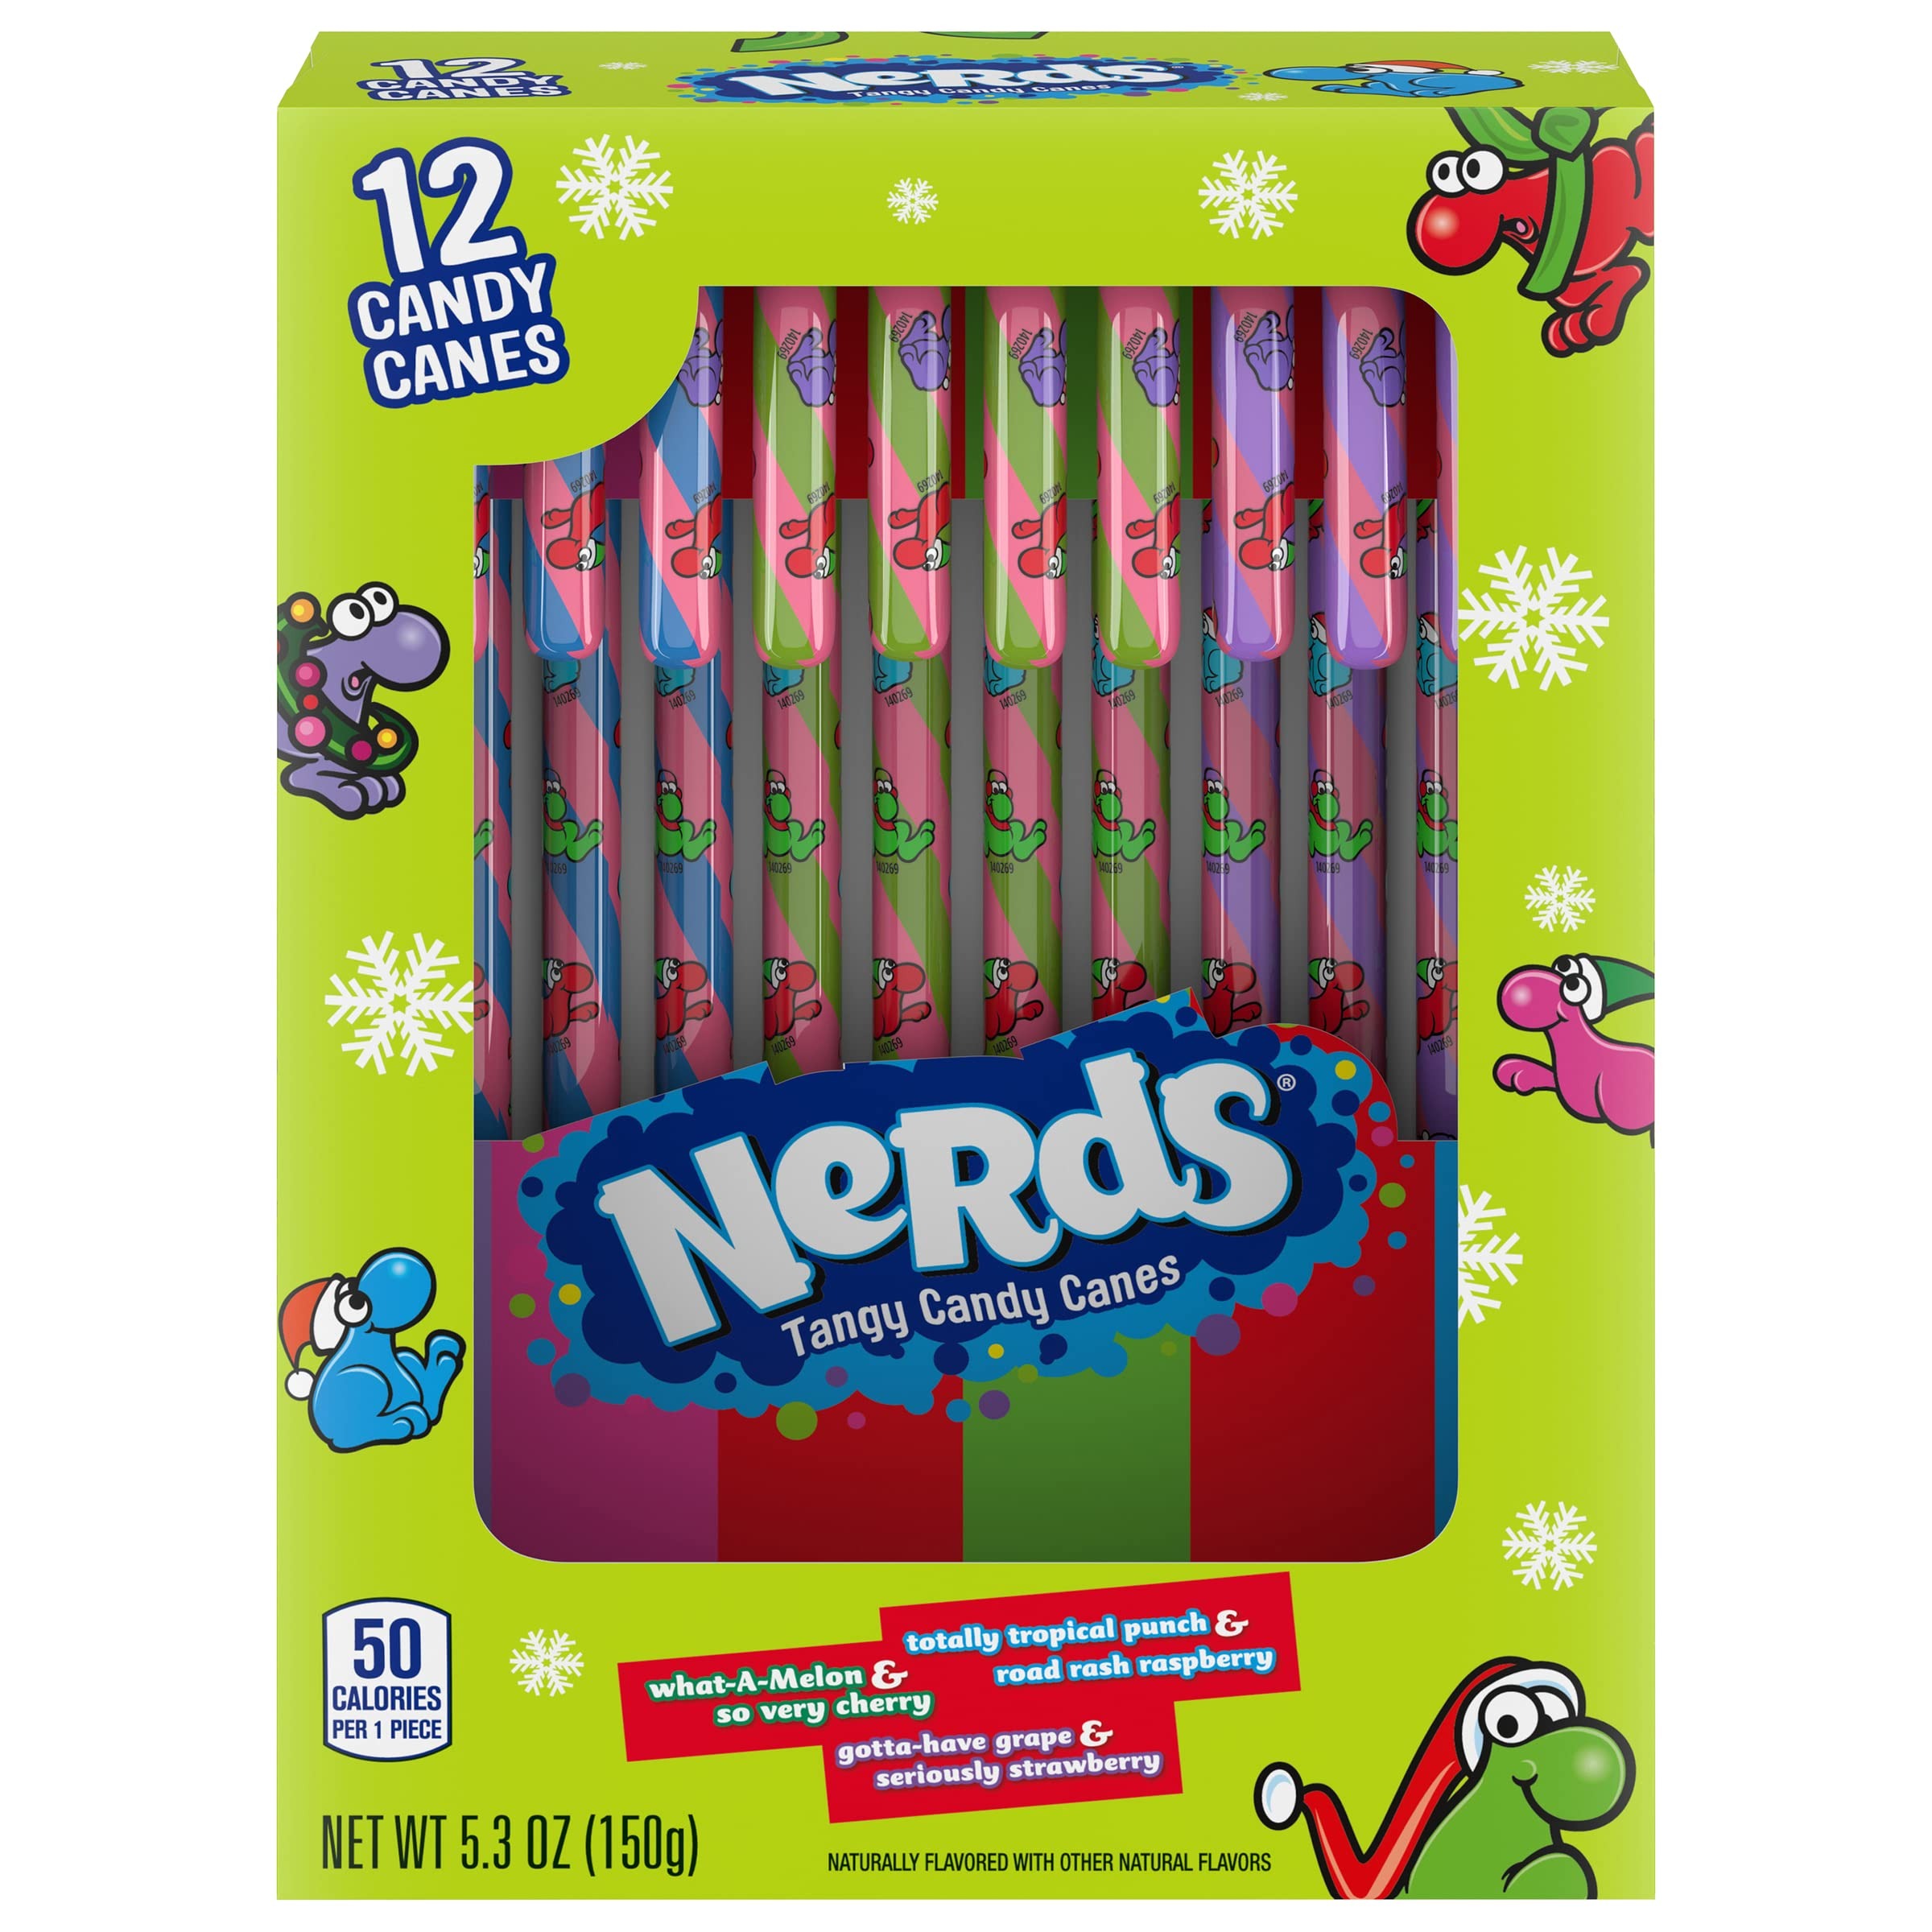
Item Name: Nerds Holiday Candy Canes, Christmas Stocking Stuffers for Kids, 5.3 Oz, 12ct Box (Pack of 12)
Bullet Point 1: MAKE SWEET MEMORIES: With 12 individually wrapped candies in every box, kids, teens, and adults will enjoy this sweet holiday treat. Family fun takes on a sweeter side with Nerds holiday candy canes.
Bullet Point 2: SWEET TREATS CREATED TO SHARE: Brighten up someone’s holiday season with fruity-flavored Nerds holiday candy canes. These tangy holiday treats are the perfect addition to holiday gift-giving for family, friends, or co-workers.
Bullet Point 3: A FESTIVE HOLIDAY EXPERIENCE: With 3 tangy, fruity flavors, these colorful candy canes will stand out as the ideal complement to the traditional classic. The perfect balance of sweet and tart flavors include Totally Tropical Punch, What-A-Melon, and Gotta-Have Grape.
Bullet Point 4: ENDLESS WAYS TO ENJOY: A holiday treat ideal for baking and decorating. Add sweet and tangy, colorful fun to the Christmas tree, gingerbread house, and more. The perfect Christmas candy stocking stuffers for kids young and old.
Bullet Point 5: CLASSIC QUALITY, FAVORITE FLAVORS: Nerds Candy Canes are a tart, tangy, and delightful twist on the classic candy cane holiday treat. Each individually wrapped candy is sealed for easy sharing and storing, making it ideal to buy early and enjoy all season.
Value: 12.0
Unit: Count

Price: 9.99